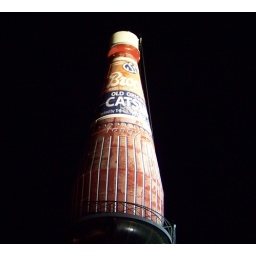
A closer shot of the Brook's Catsup Bottle water tower in Collinsville Illinois